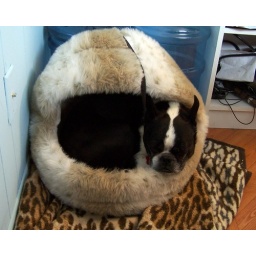
Rudy snoozes in a cat bed from the Goodwill. The other dogs would be appalled.